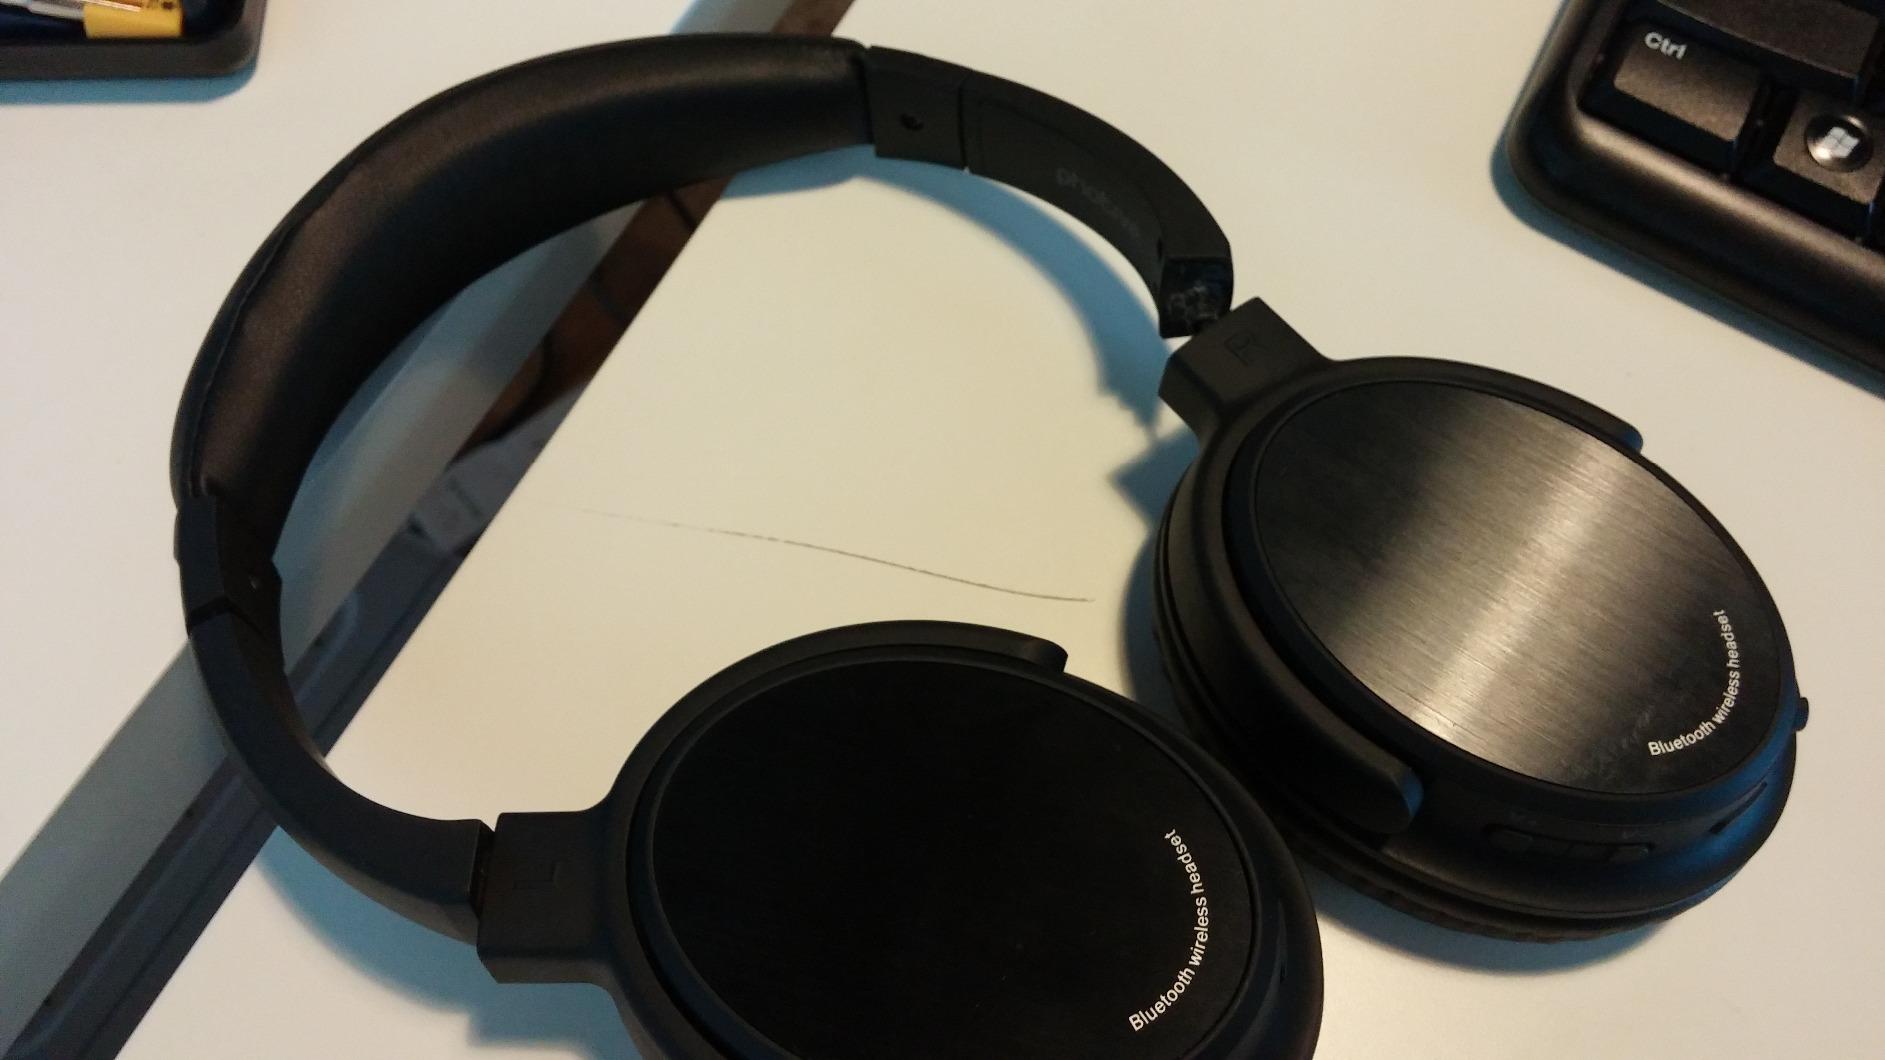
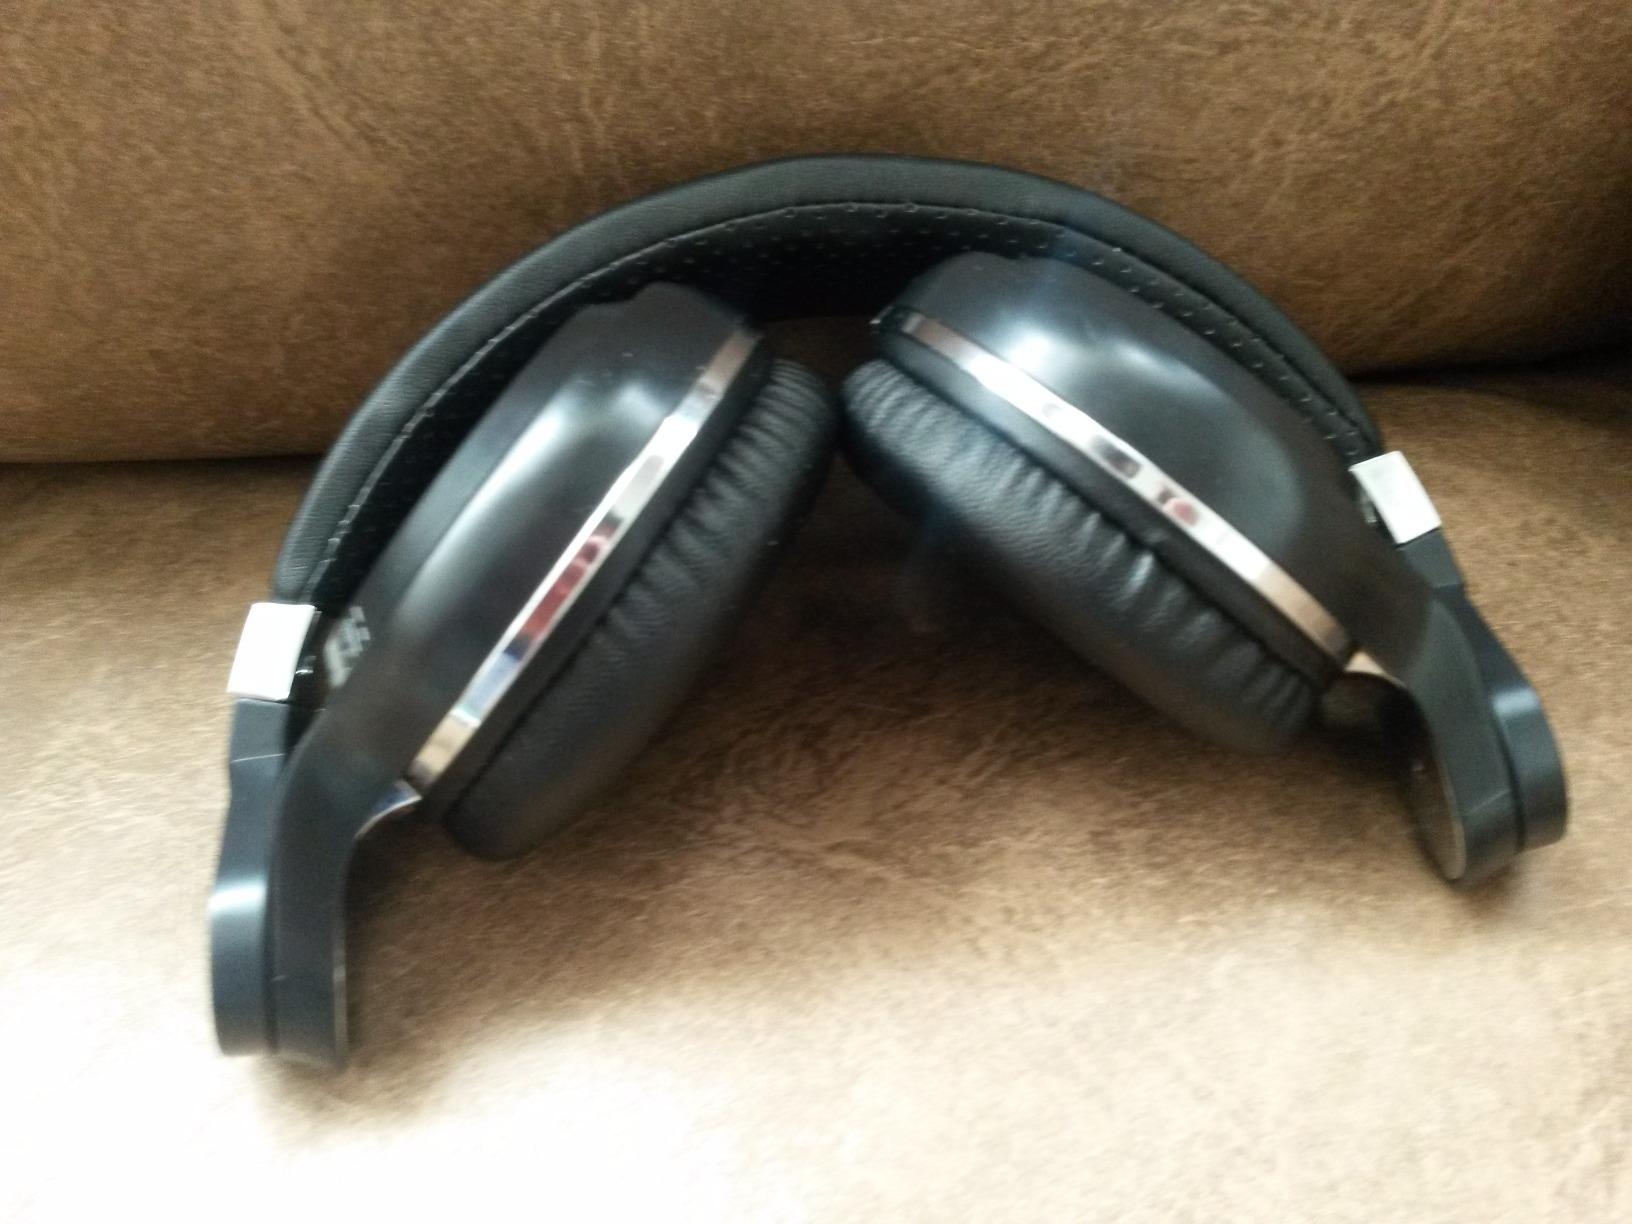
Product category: headphones
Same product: no